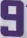
Number: 9